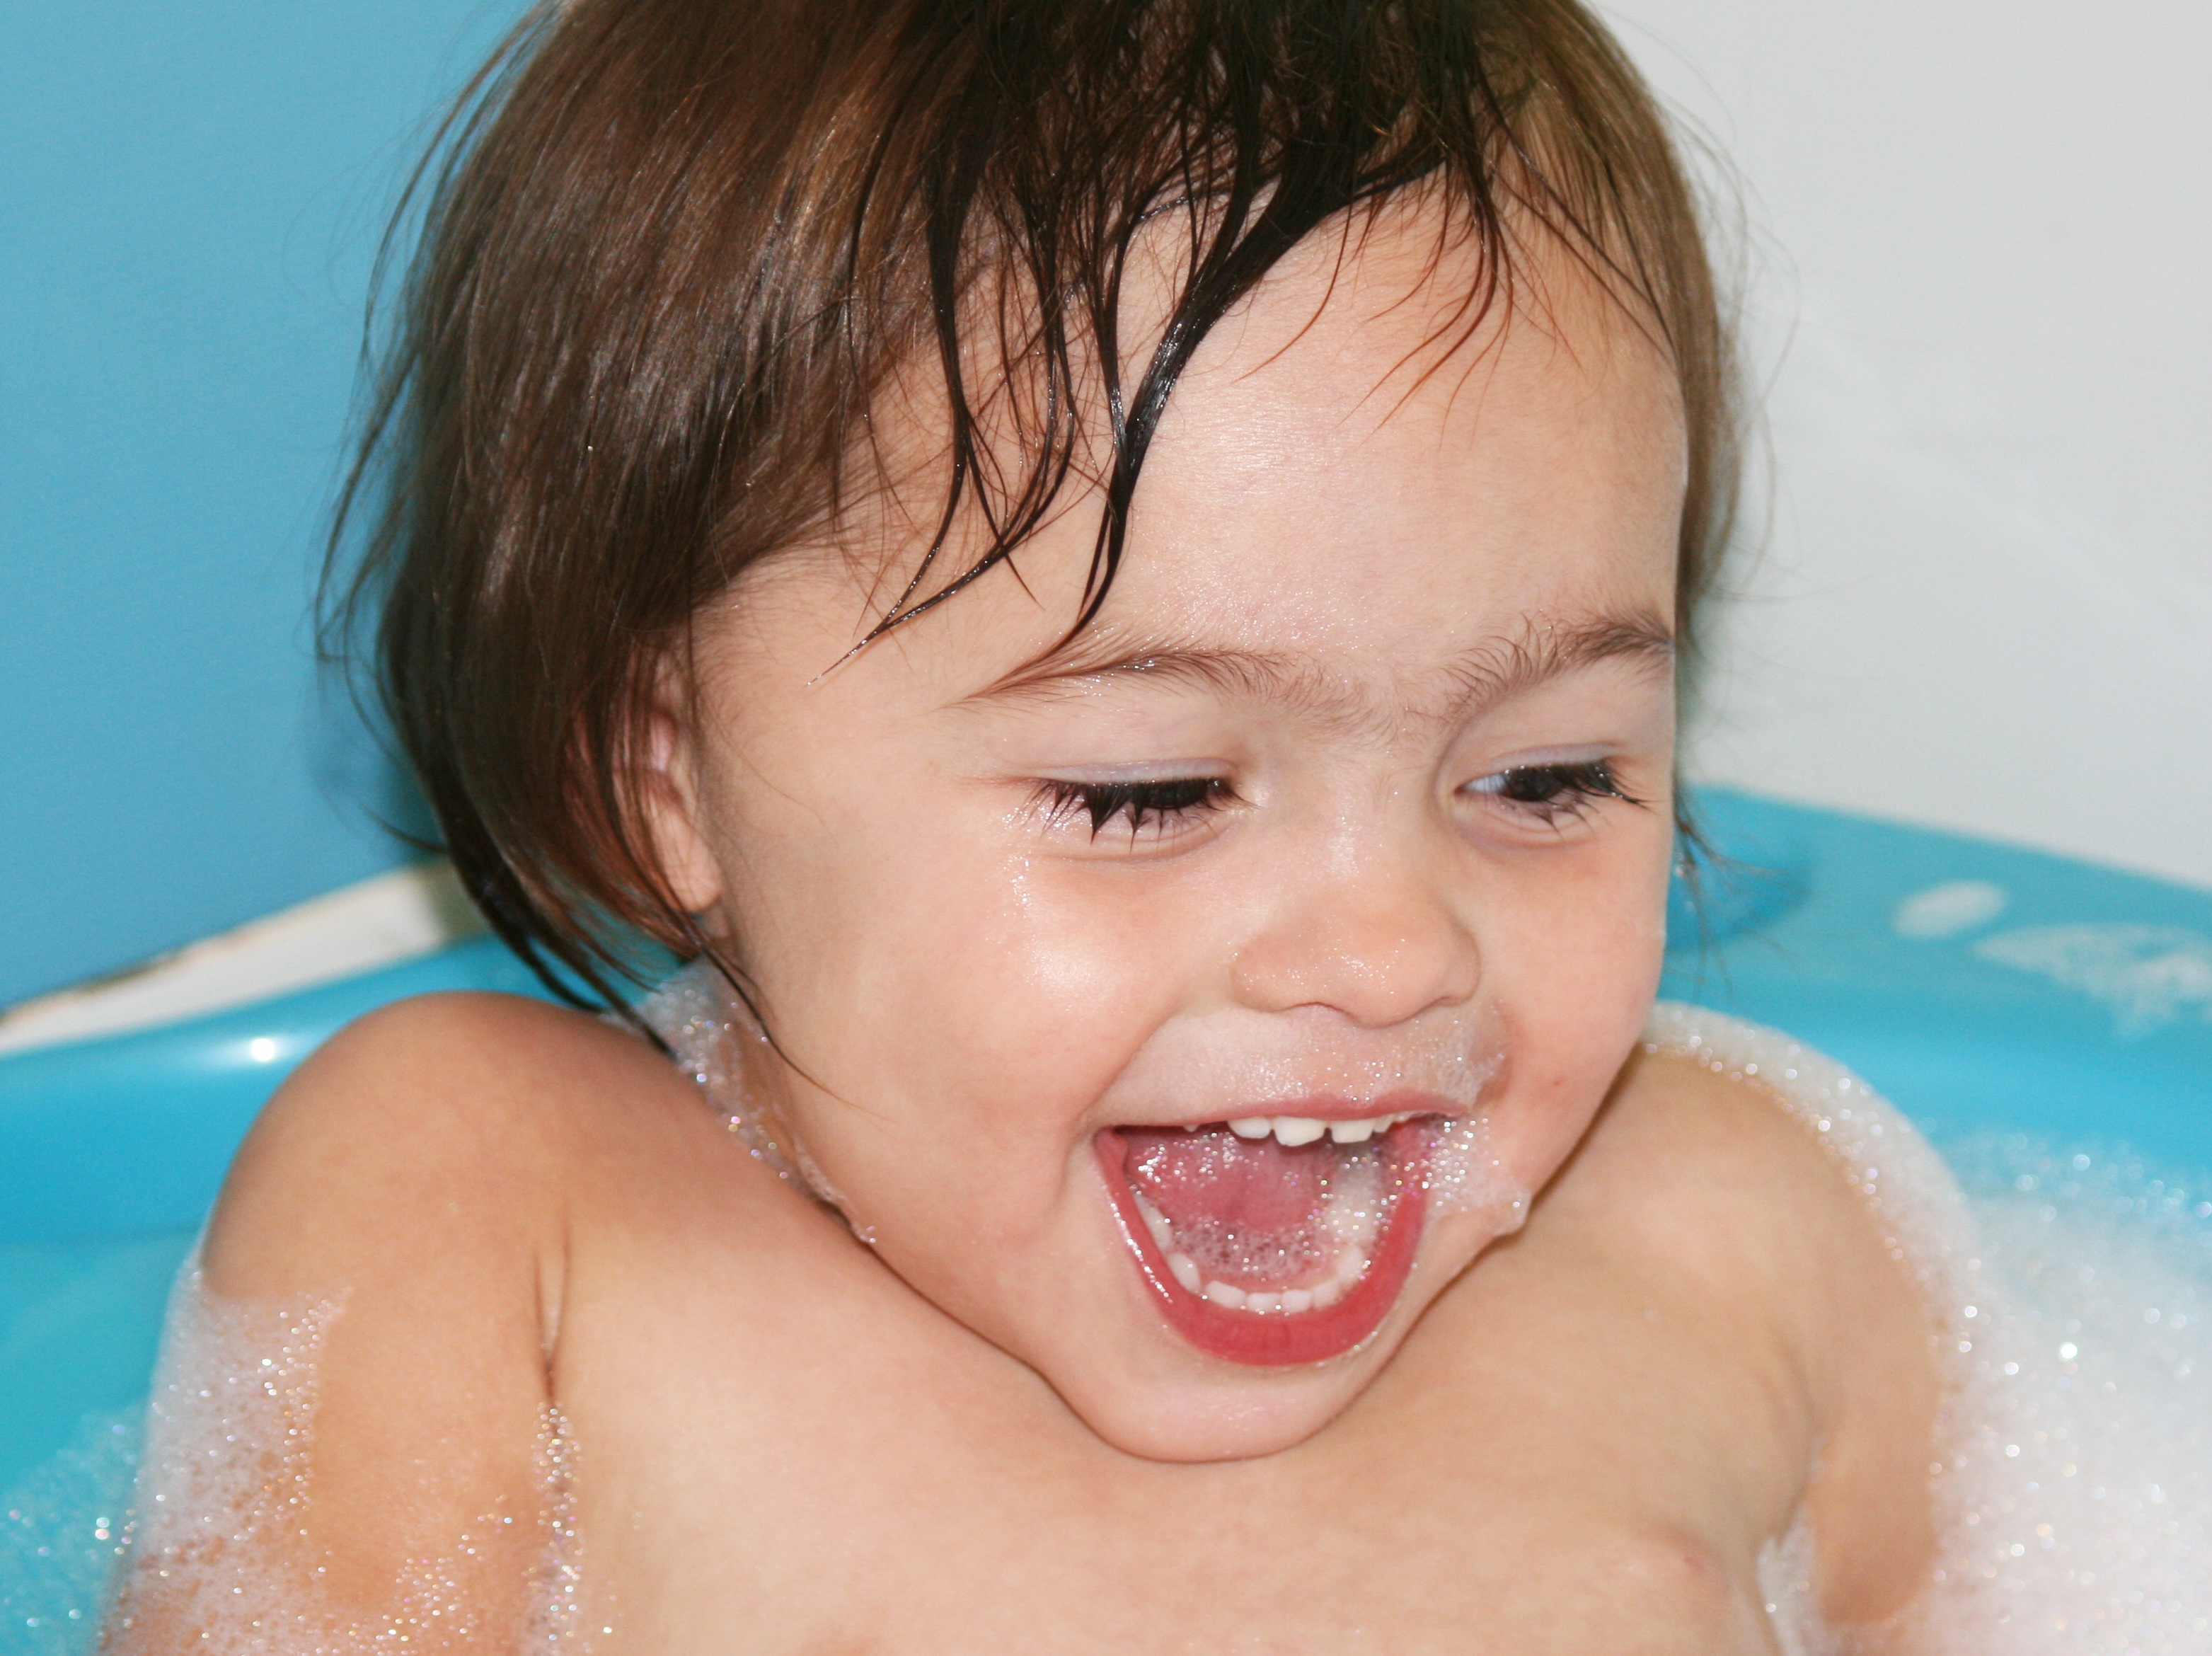
water, person, girl, boy, wet, male, foam, child, facial expression, lip, smile, mouth, close up, brand, human body, bathroom, face, nose, cheek, happiness, infant, toddler, eye, head, skin, organ, bath, laughter, tooth, emotion, bathing, gaily